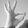
ASL letter: F